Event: Nepal Earthquake
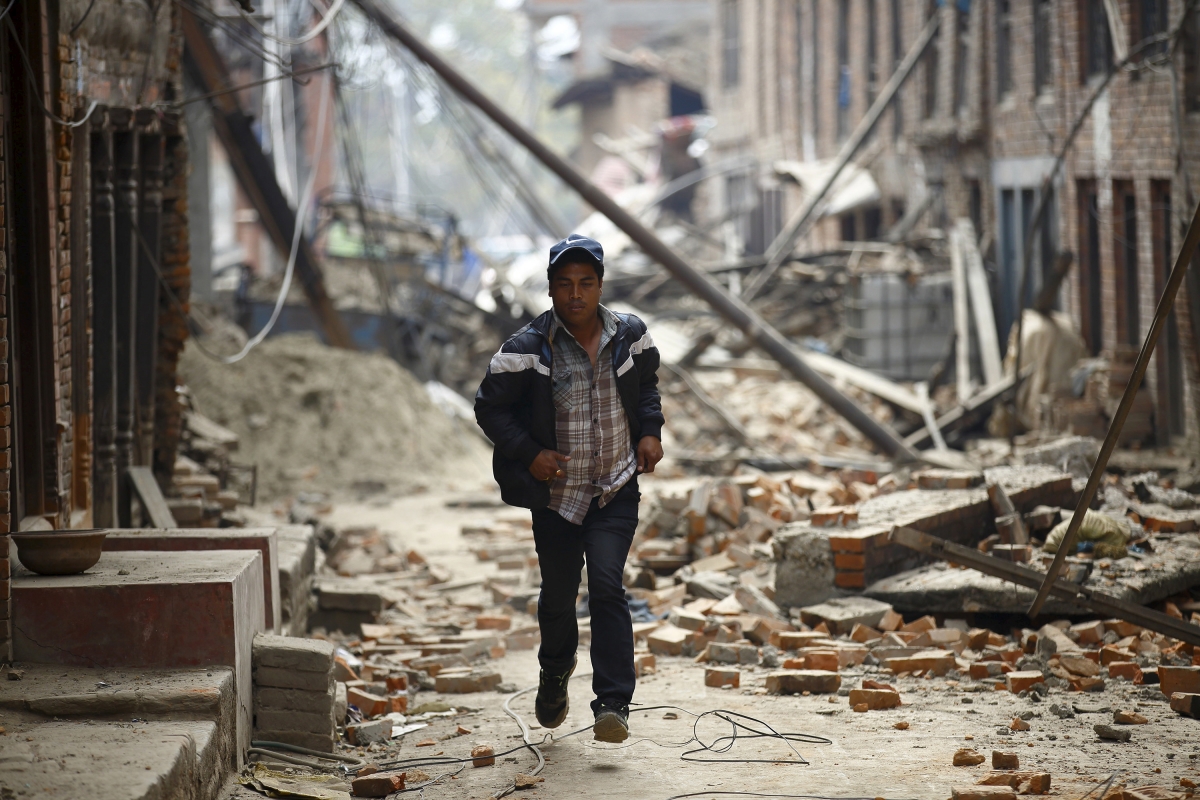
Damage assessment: damage